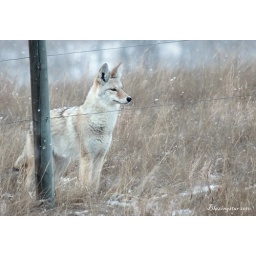
This coyote was checking out the fence around our house in the middle of the afternoon.